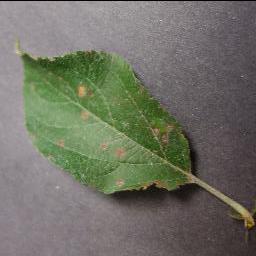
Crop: apple
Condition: cedar_rust